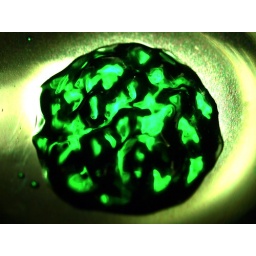
This is a water drop with green dye in it placed on a speaker.